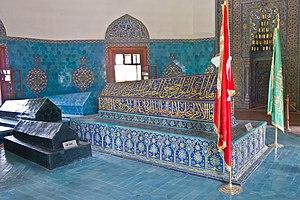
Le Mausolée vert est le mausolée du cinquième Sultan ottoman,